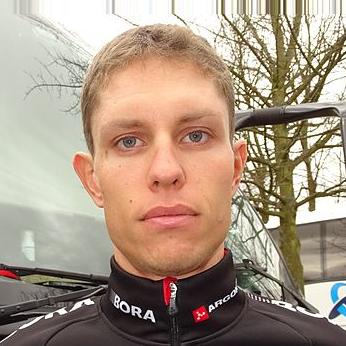
Age: 26